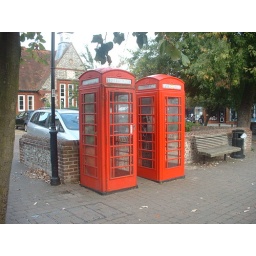
2 K6 telephone boxes in Overston, Hampshire